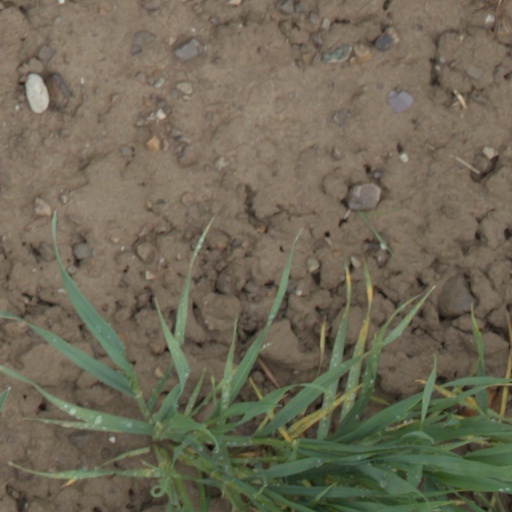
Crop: wheat